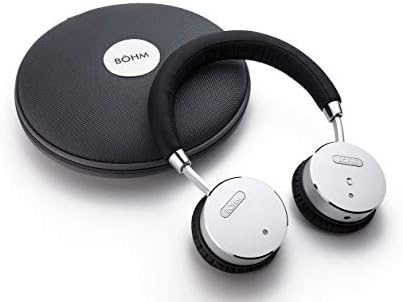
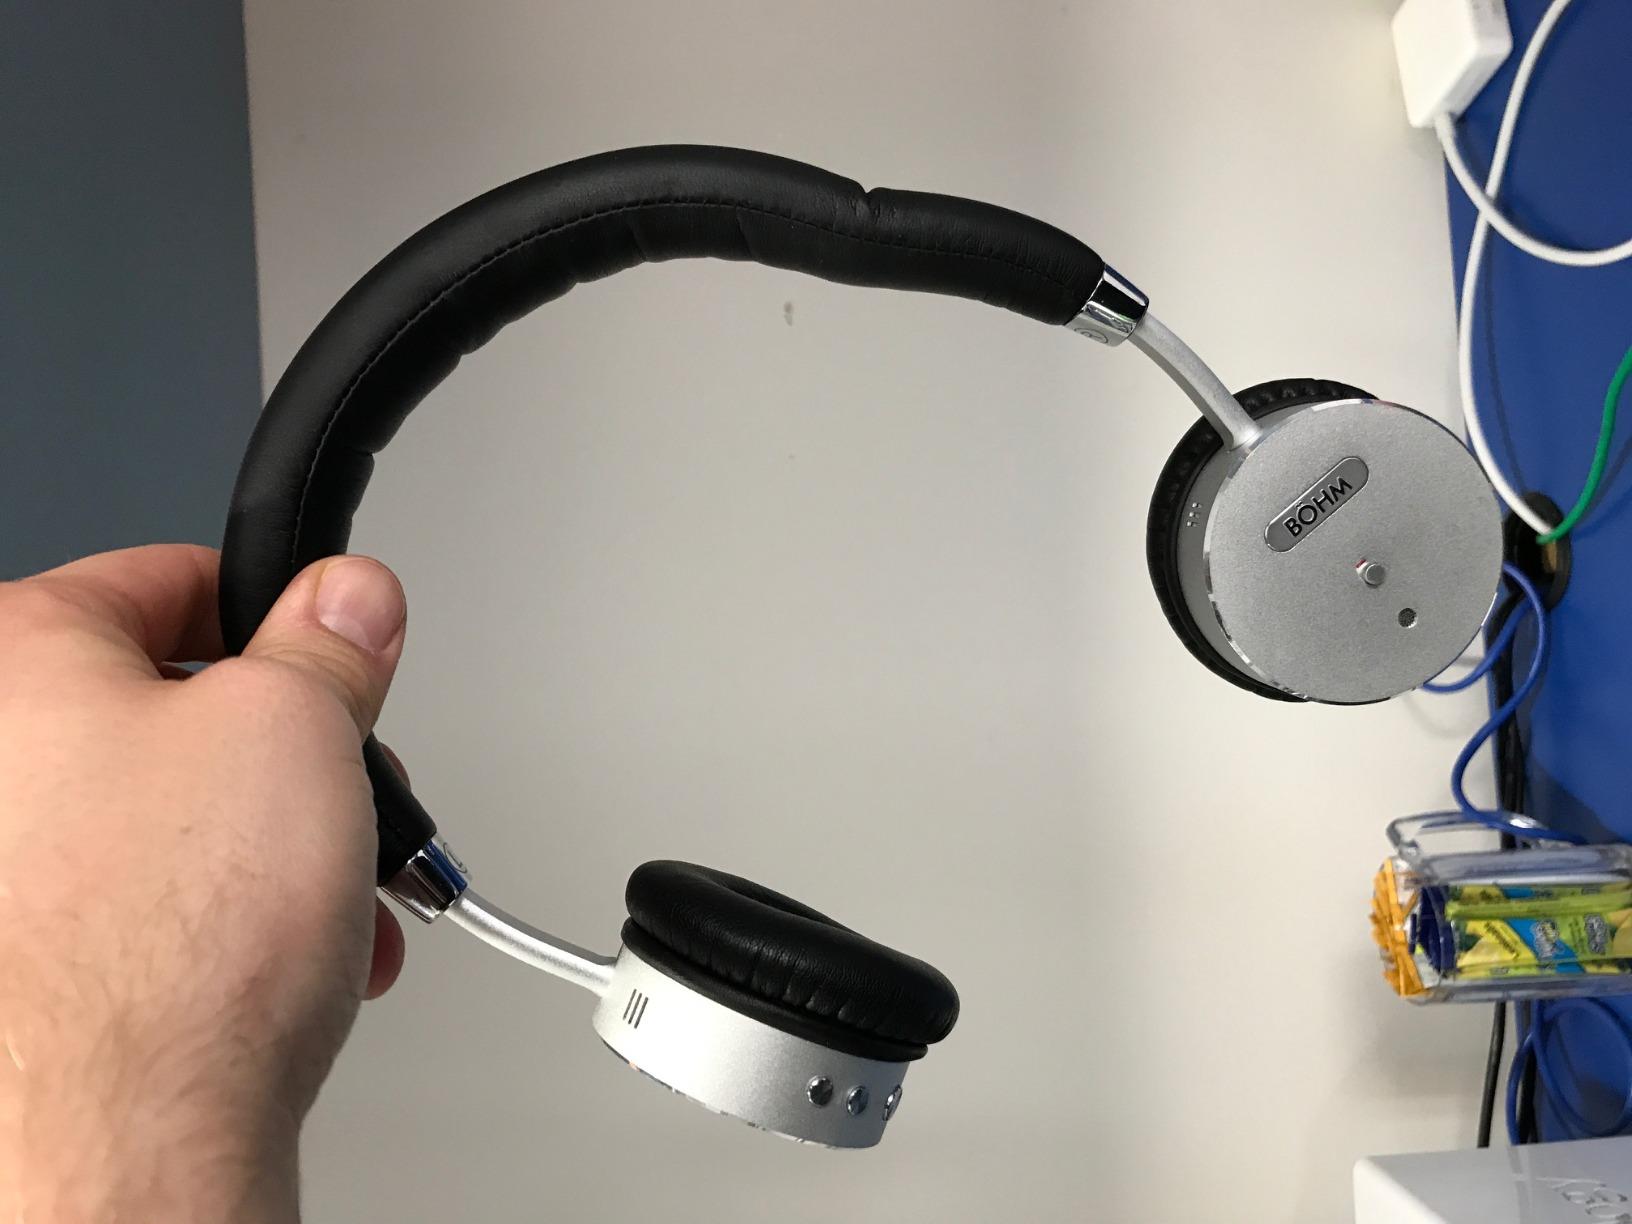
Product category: headphones
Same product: yes